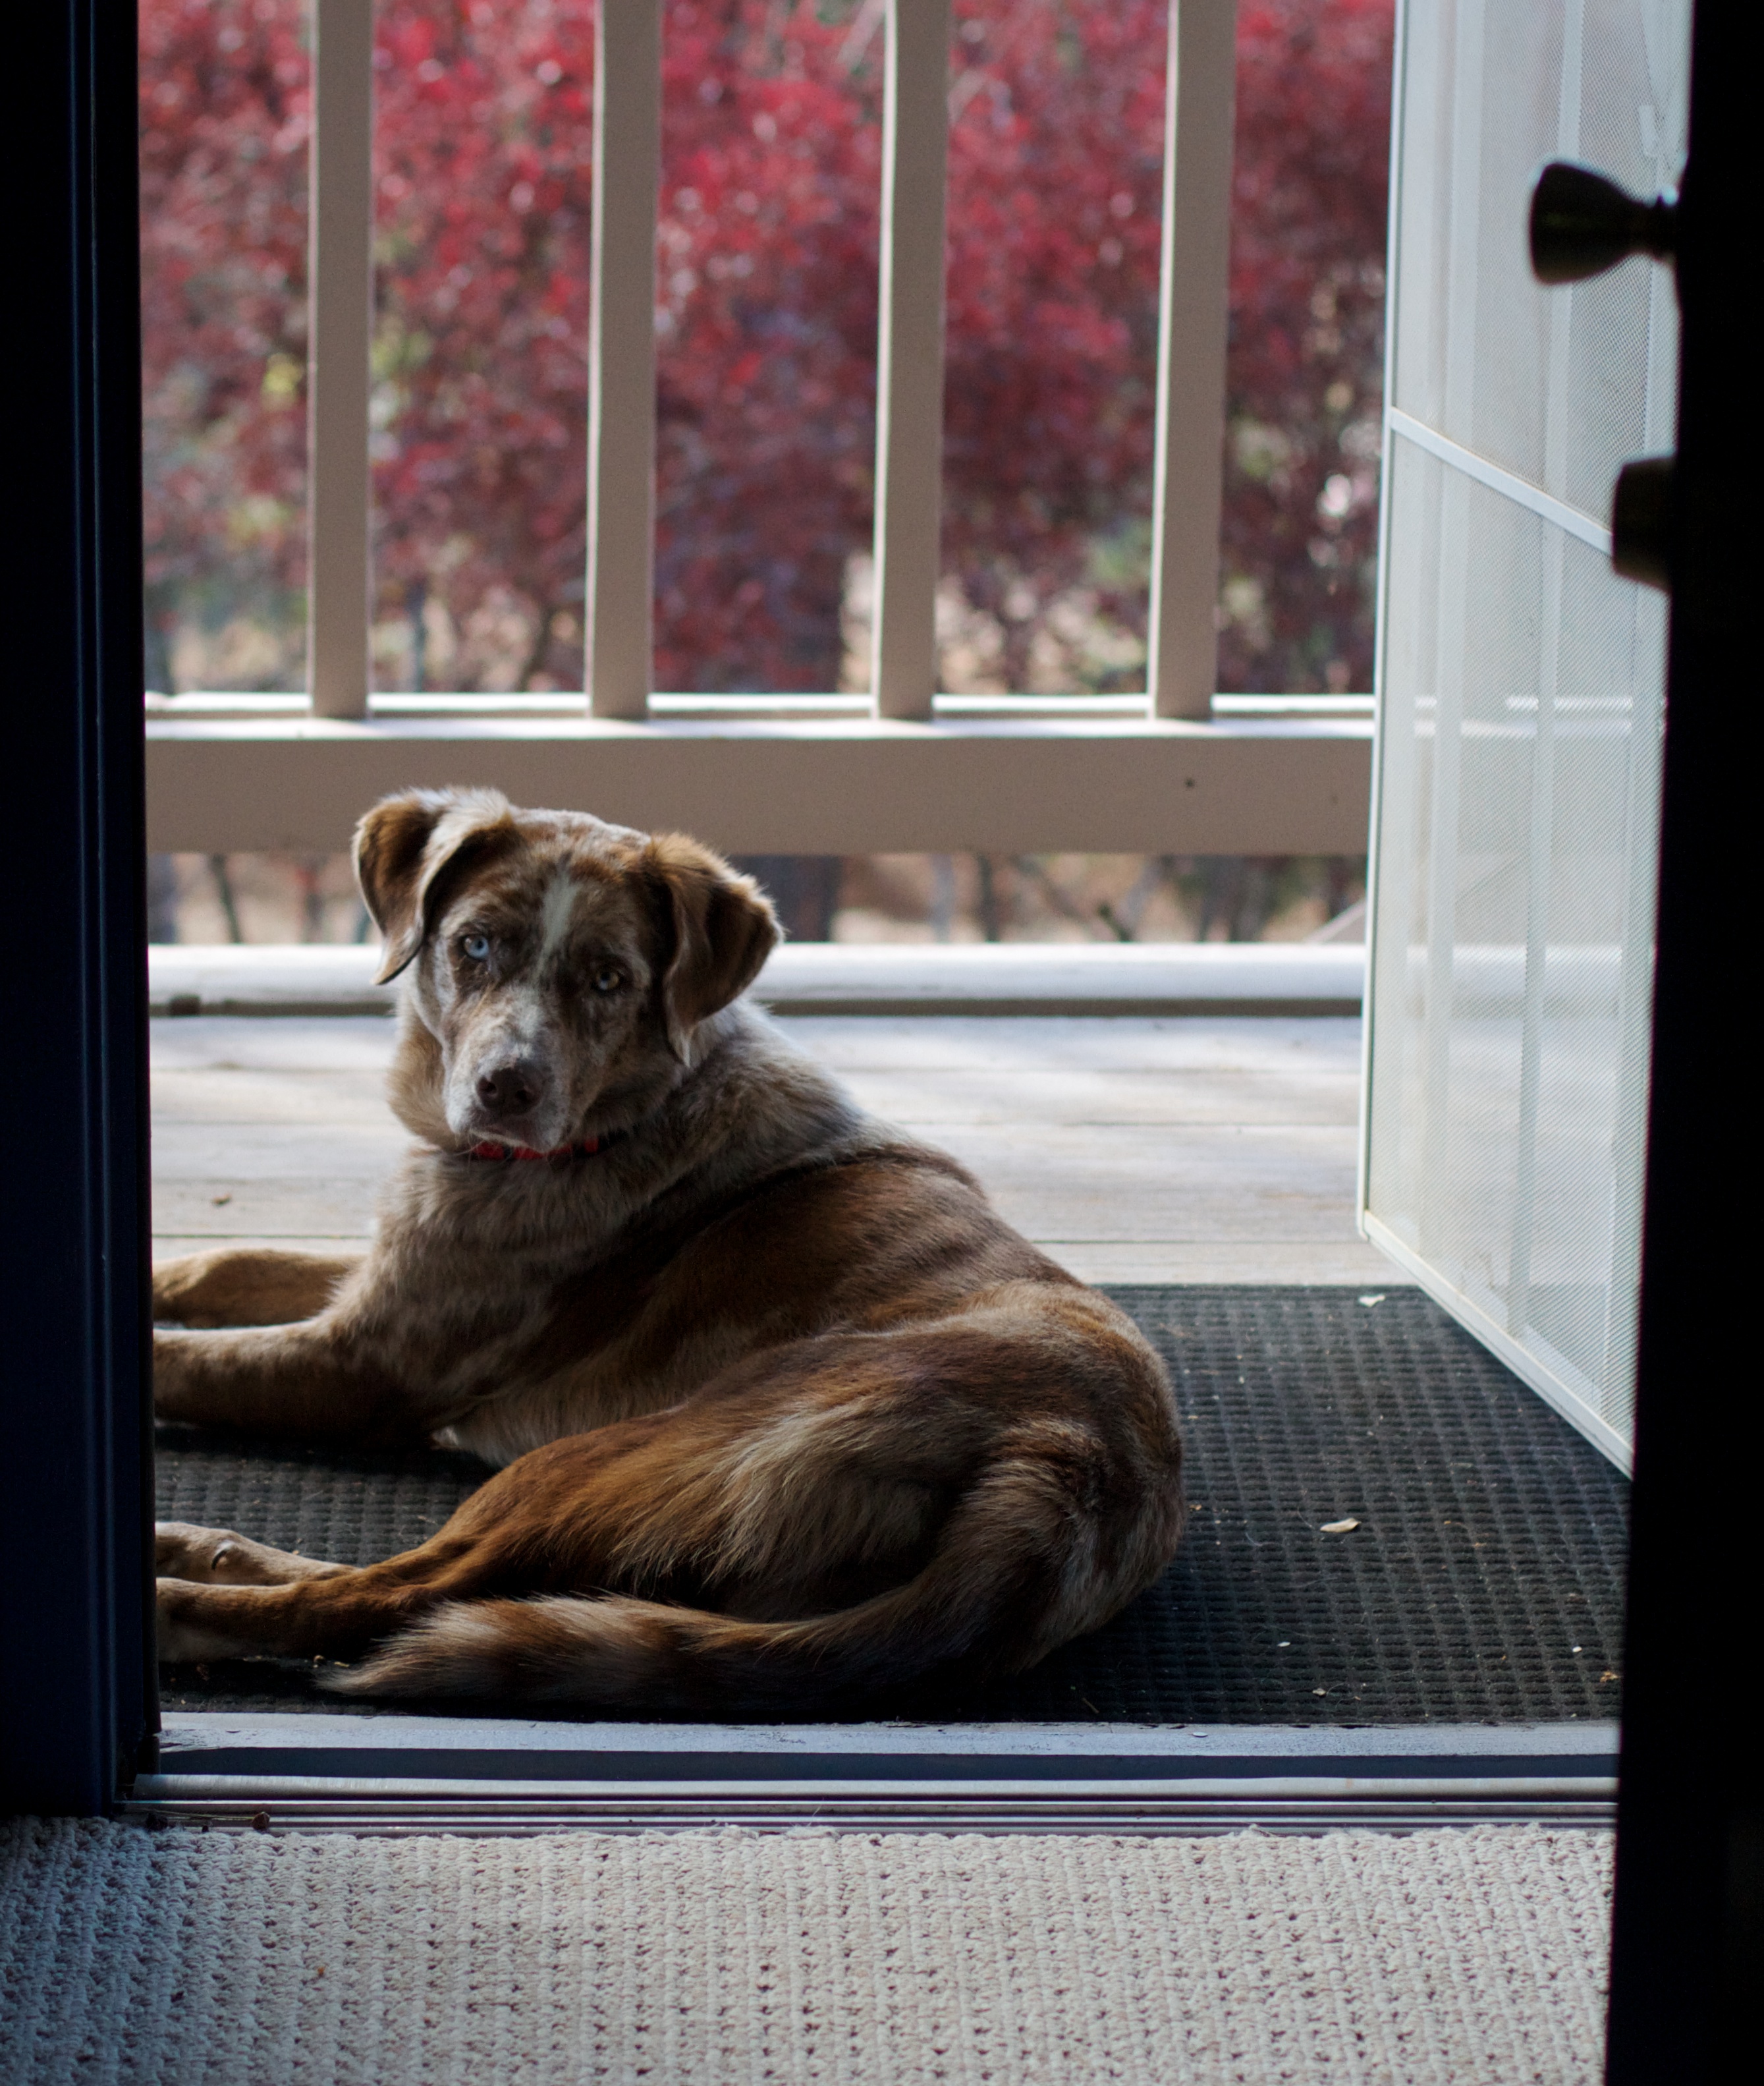
puppy, dog, mammal, felix, 2016366, animal shelter, dog like mammal